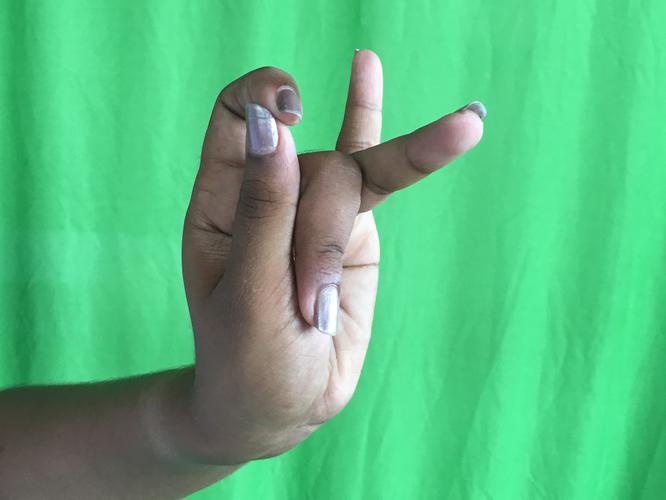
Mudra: Katakamukha_3
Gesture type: single_hand